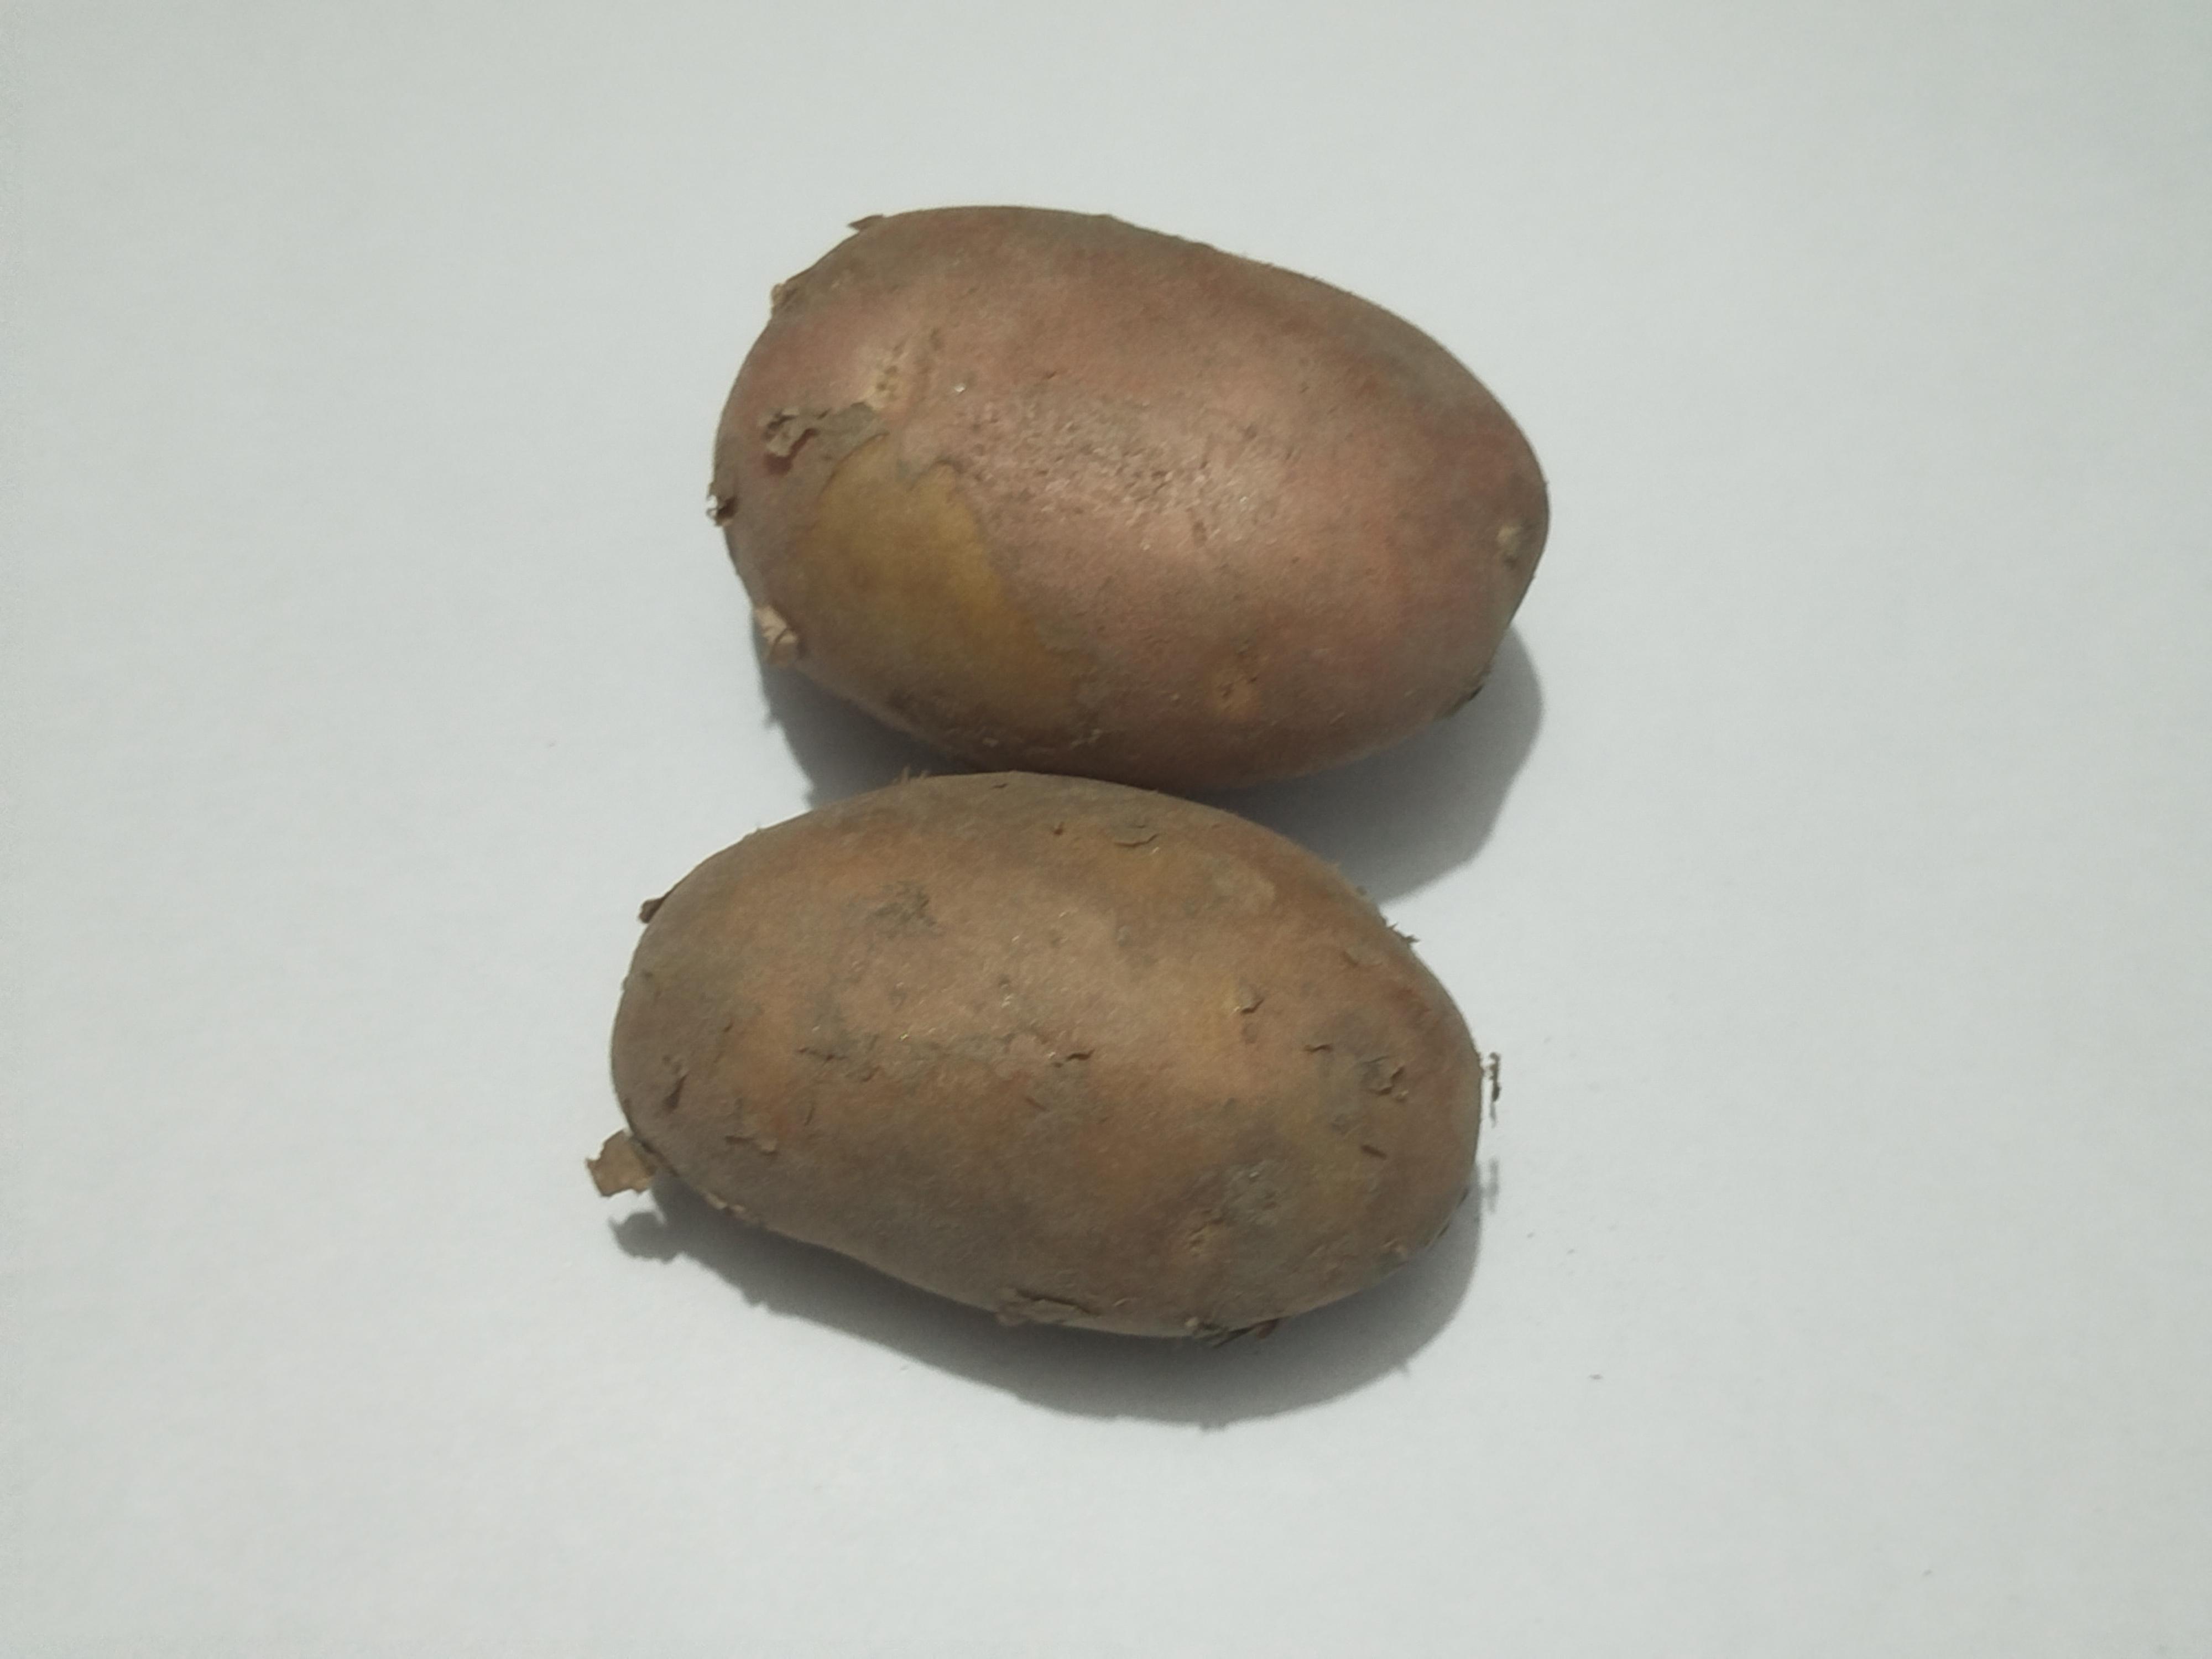
Label: Potato